Jefferson, Louisiana

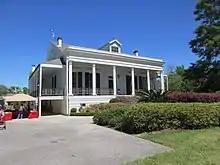
Whitehall Plantation House is a rare survivor from the area's plantation era.

Early French colonial documents show what would become Jefferson as part of the "Tchoupitoulas Coast" of Native American settlement. In the French and Spanish colonial era it was divided into a series of plantations with boundary lines perpendicular to the Mississippi River.